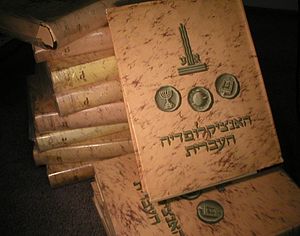
Encyclopaedia Hebraica
Stak af bind. De store hebræiske bogstaver på den nederste ende af bogryggen angiver bindet nummer i gematriya.
Encyclopaedia Hebraica er en omfattende encyklopædi på hebræisk, som blev udgivet i den sidste halvdel af det 20. århundrede.